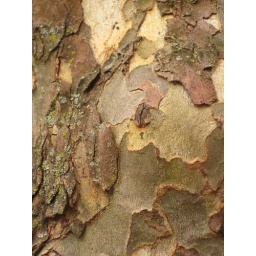
south oval near mirror lake